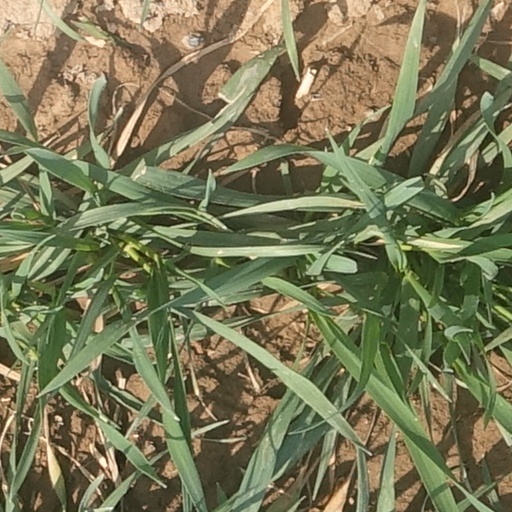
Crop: wheat